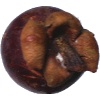
Label: Mangostan 1